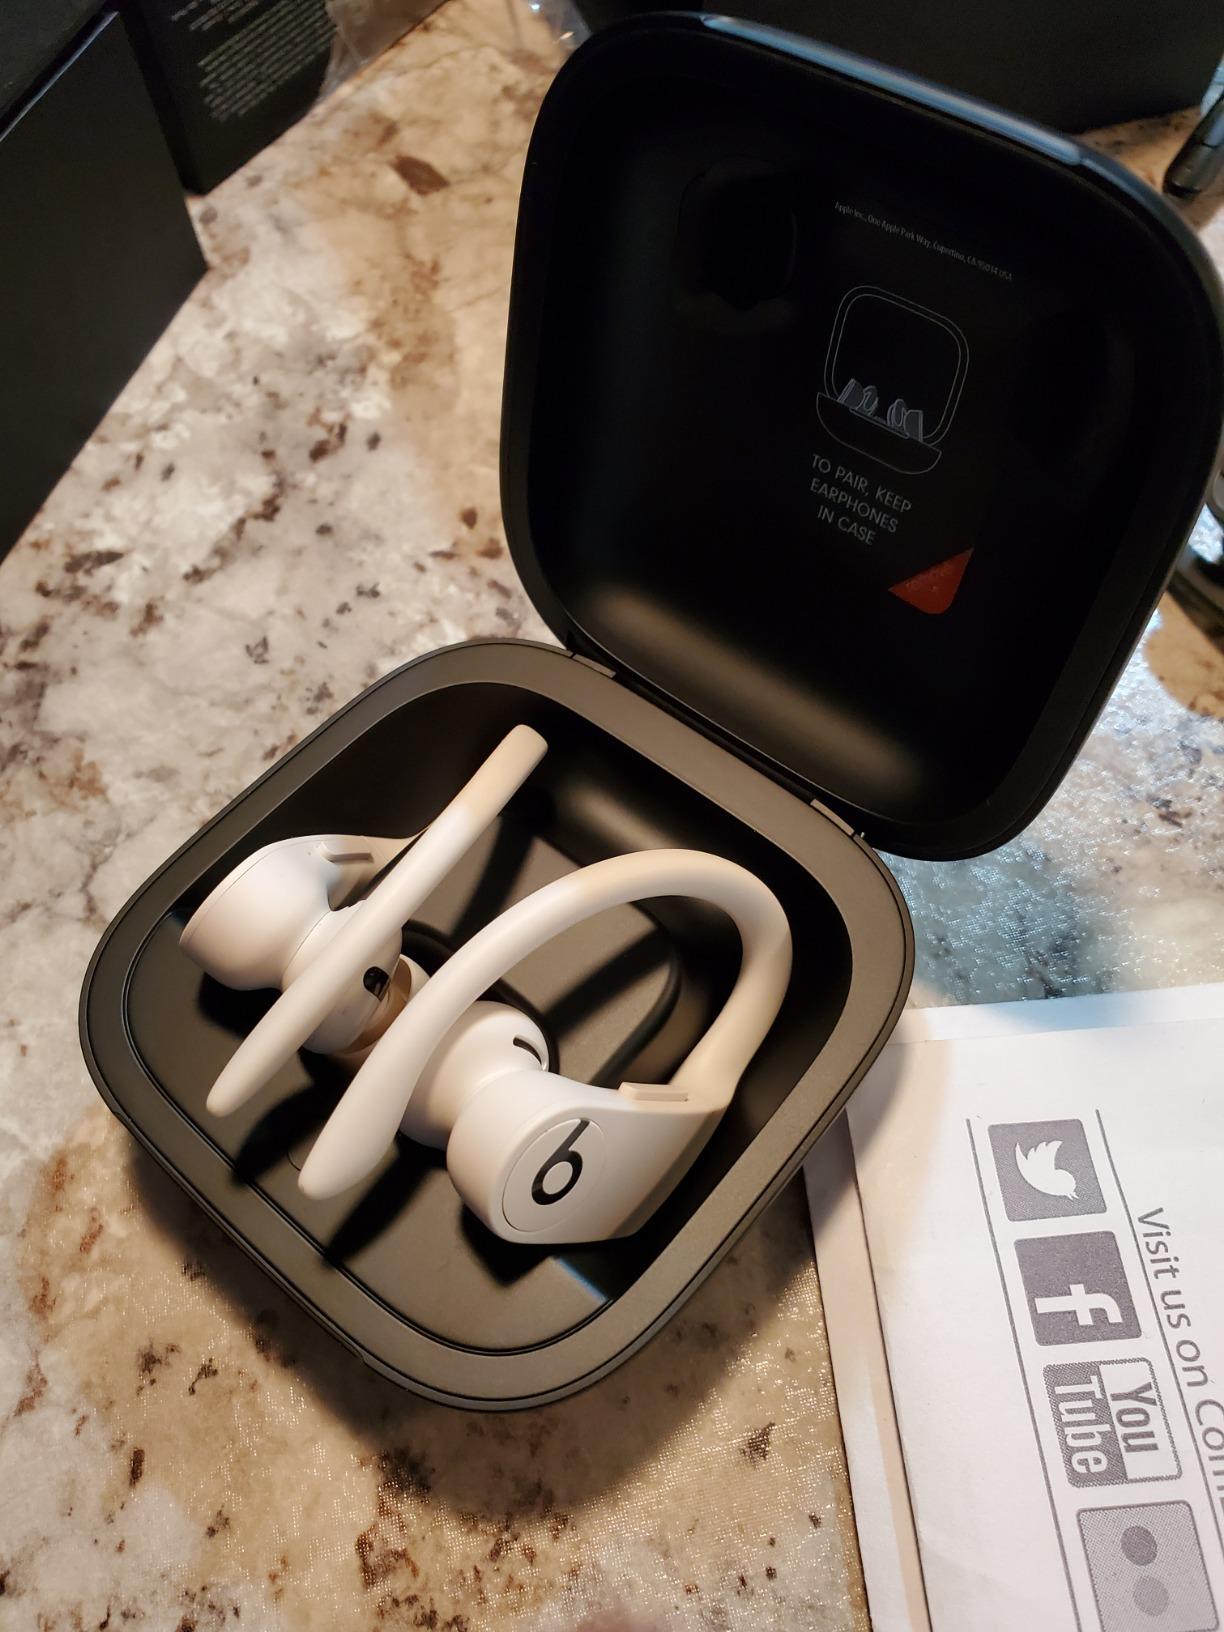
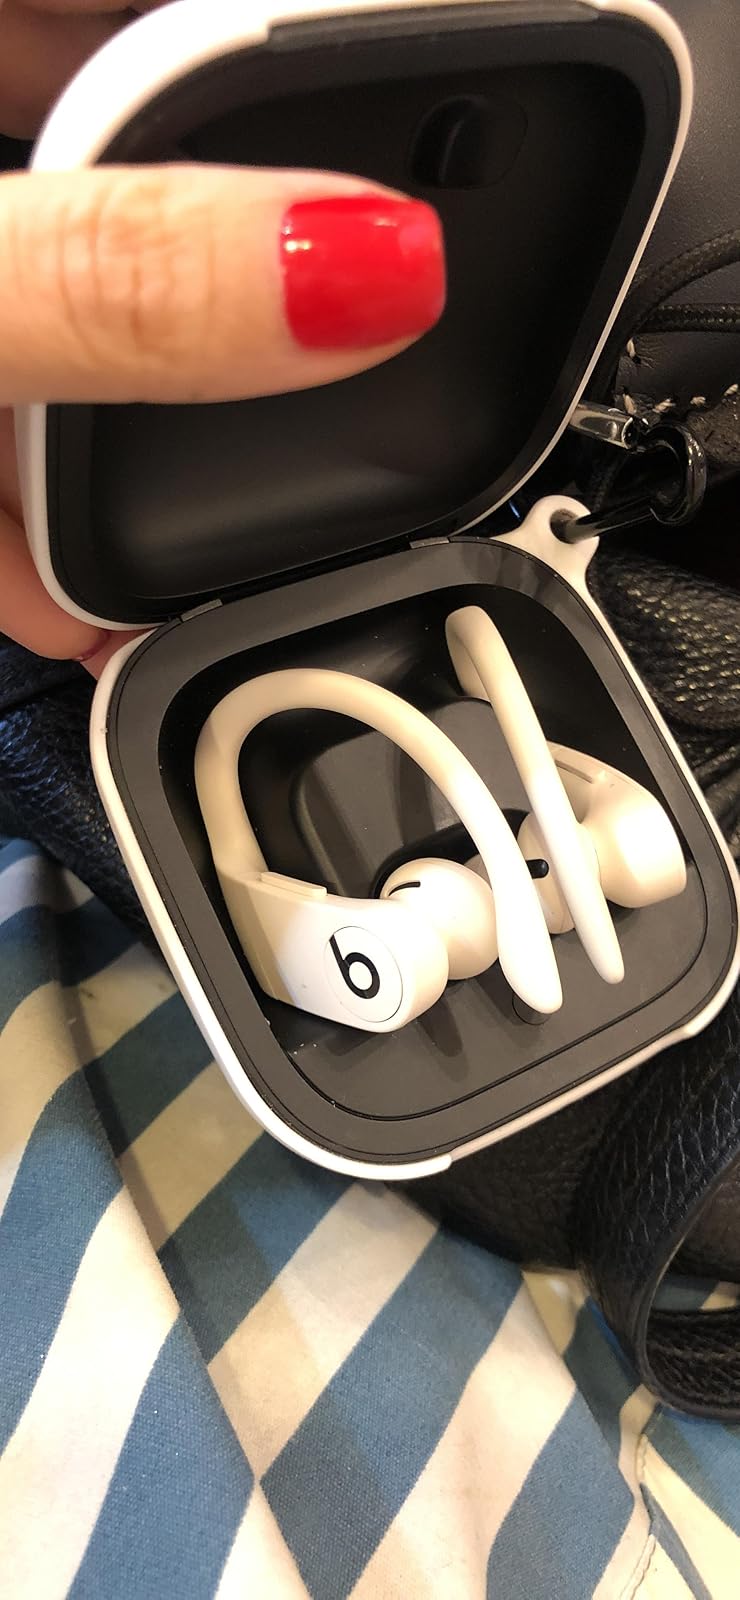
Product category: earbuds
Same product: yes